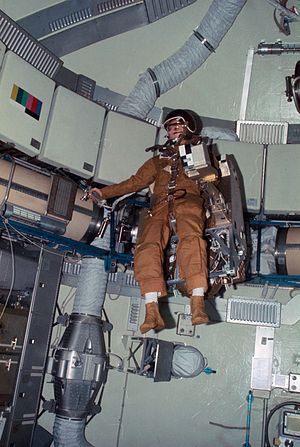
Skylab 3
Alan Bean afprøver raketscooter indendørs
Skylab 3 eller SL-3 var den anden flyvning til den amerikanske rumstation Skylab. Ved opsendelsen blev der anvendt en Saturn IB-raket.